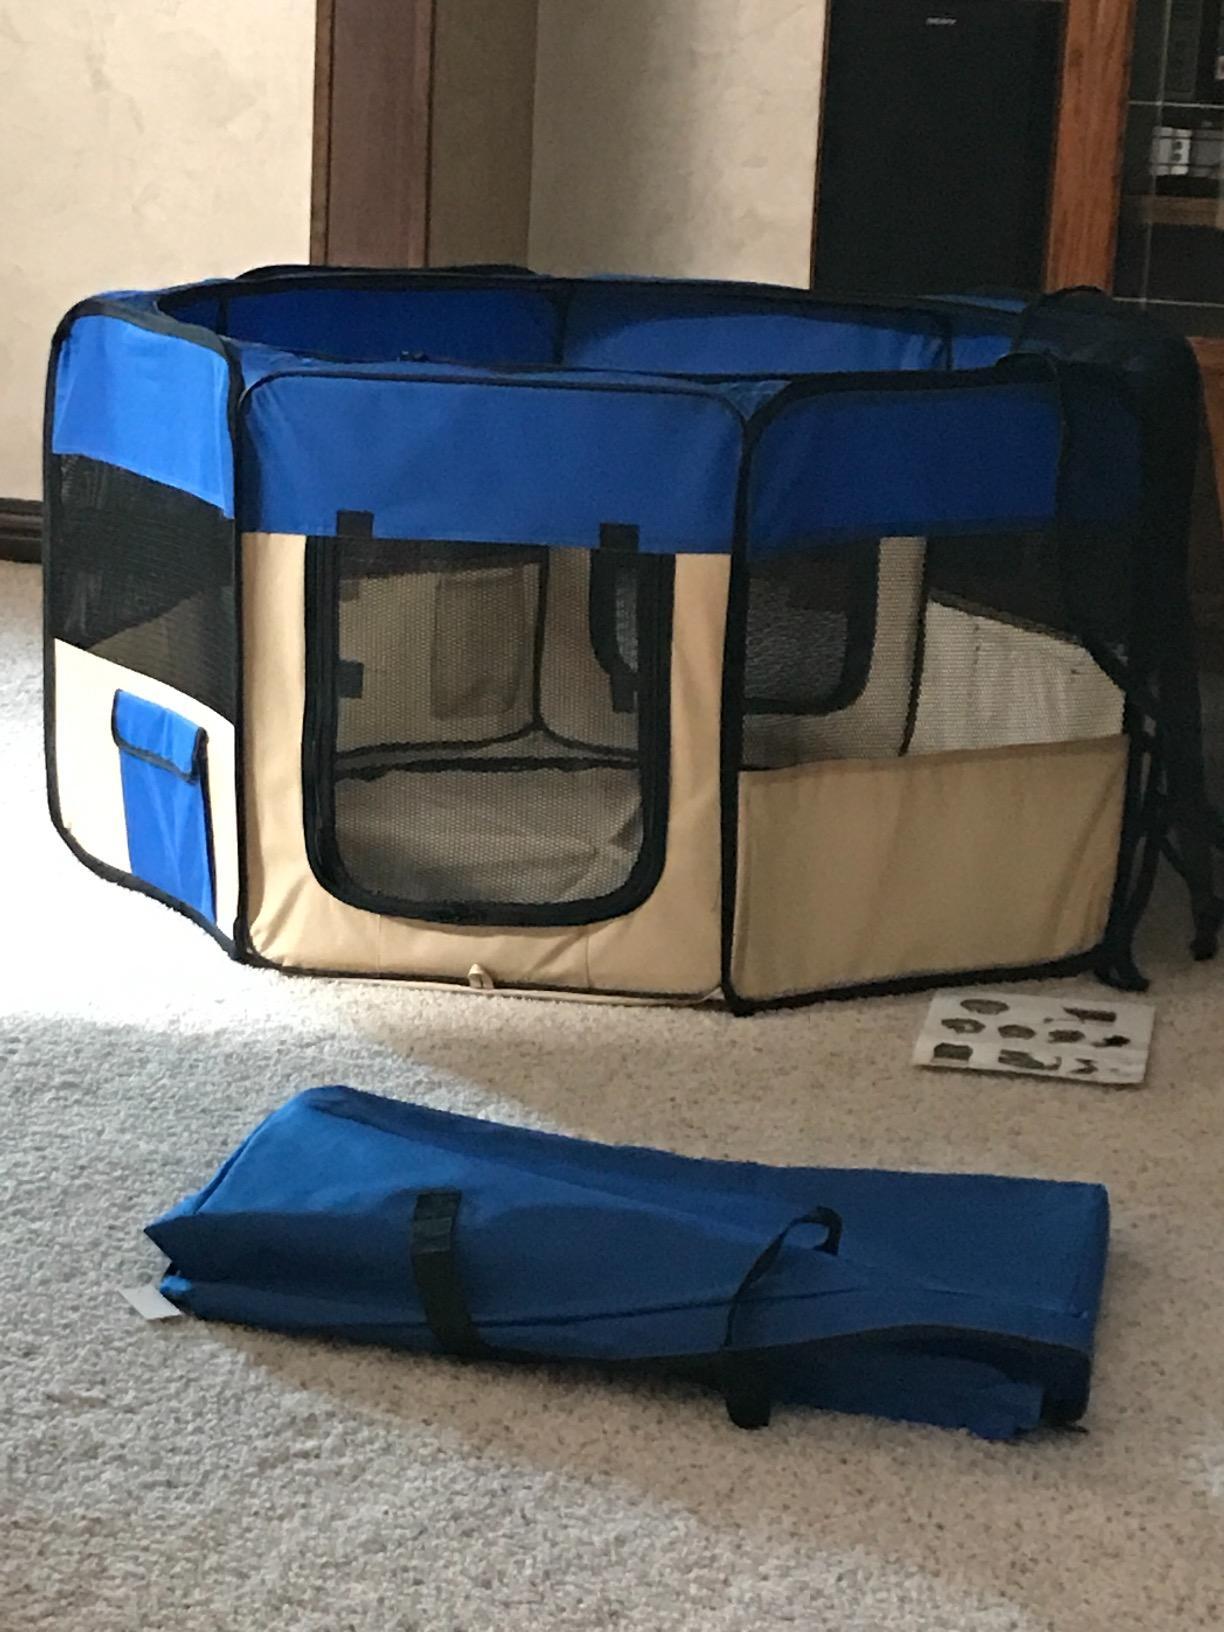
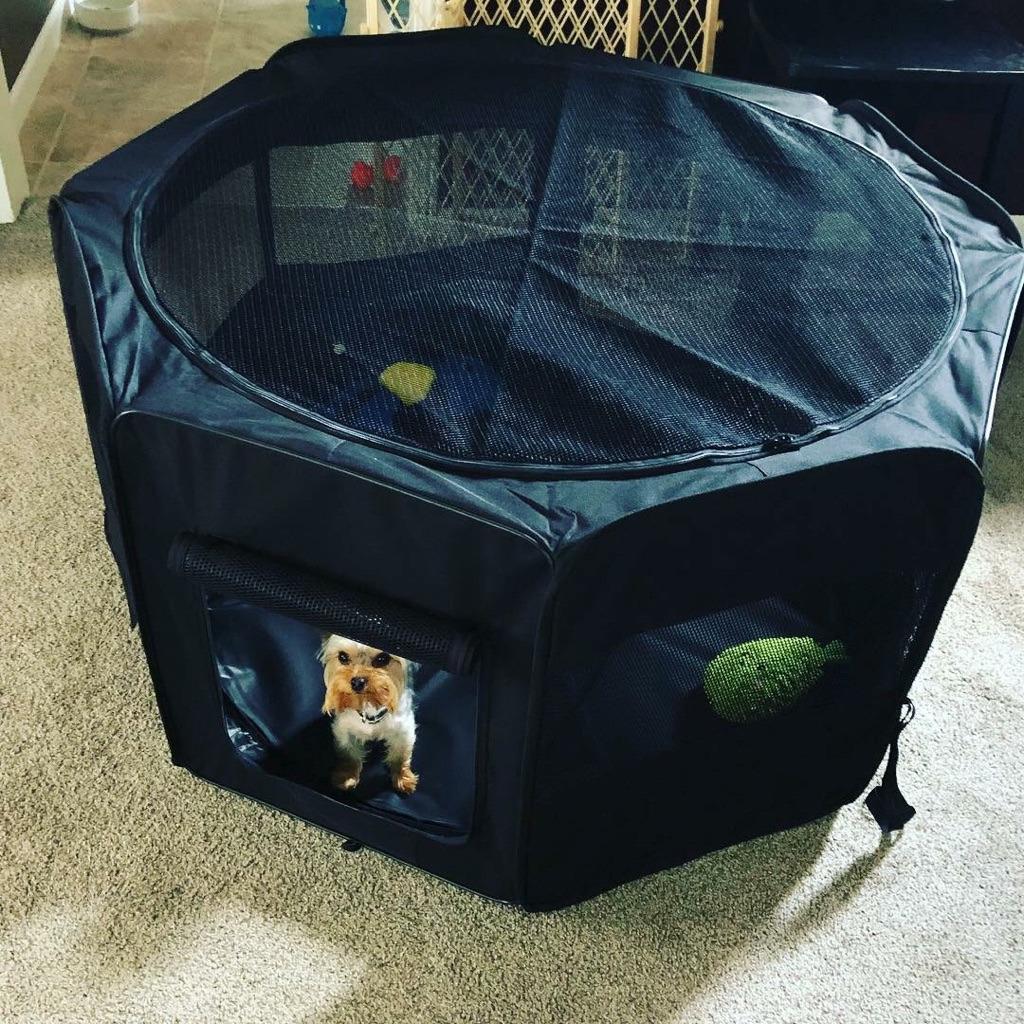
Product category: items_kennel
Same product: no